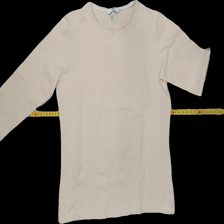
View: front
Type: Shirt
Category: Ladies
Brand: Alice Bizous (Joy)
Colors: Beige
Material: 100%cotton
Size: M
Trend: No trend
Stains: No
Price range: 50-100
Recommended usage: Reuse